Ben Gladwin

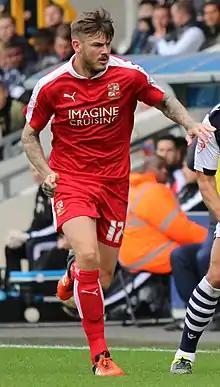
Gladwin with Swindon Town in 2015

Benjamin Thomas Charles Gladwin (born 8 June 1992) is an English former footballer who played as a midfielder.